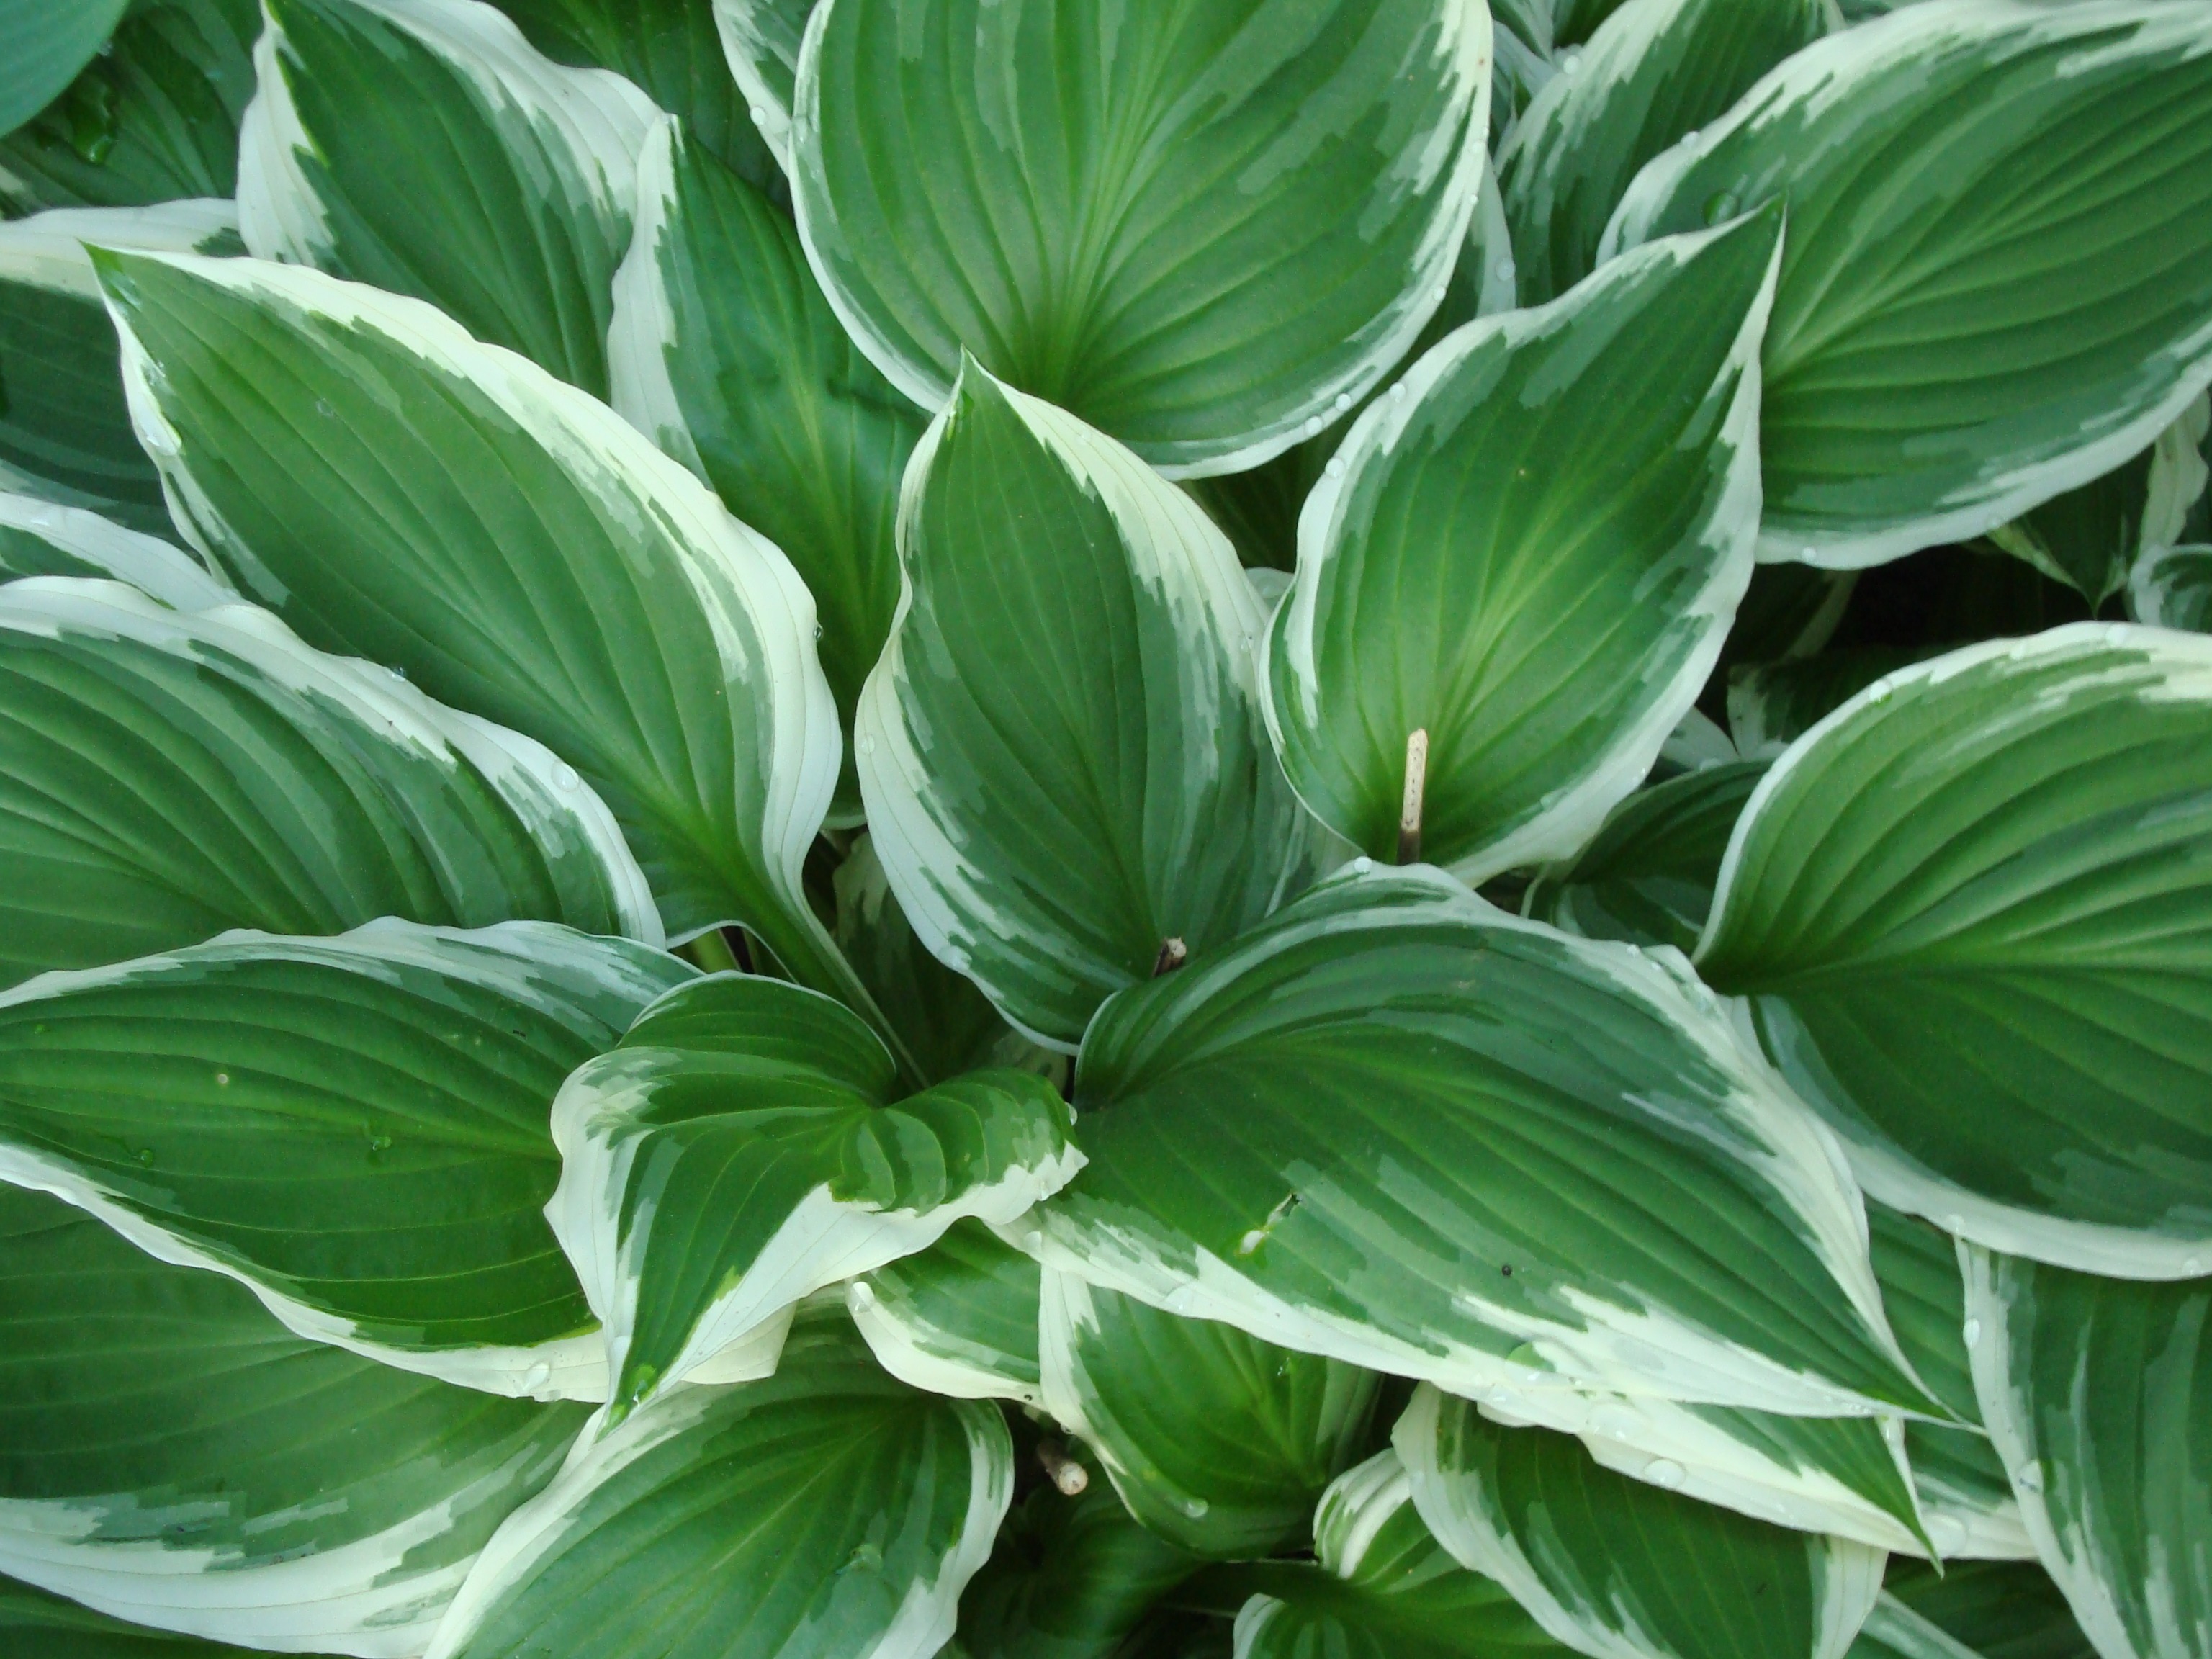
plant, leaf, flower, shade, green, herb, produce, vegetable, lush, botany, garden, perennial, leaves, growing, hosta, edges, flowering plant, variegated, land plant, arrowroot family, canna family, shade tolerant